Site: brandenburg
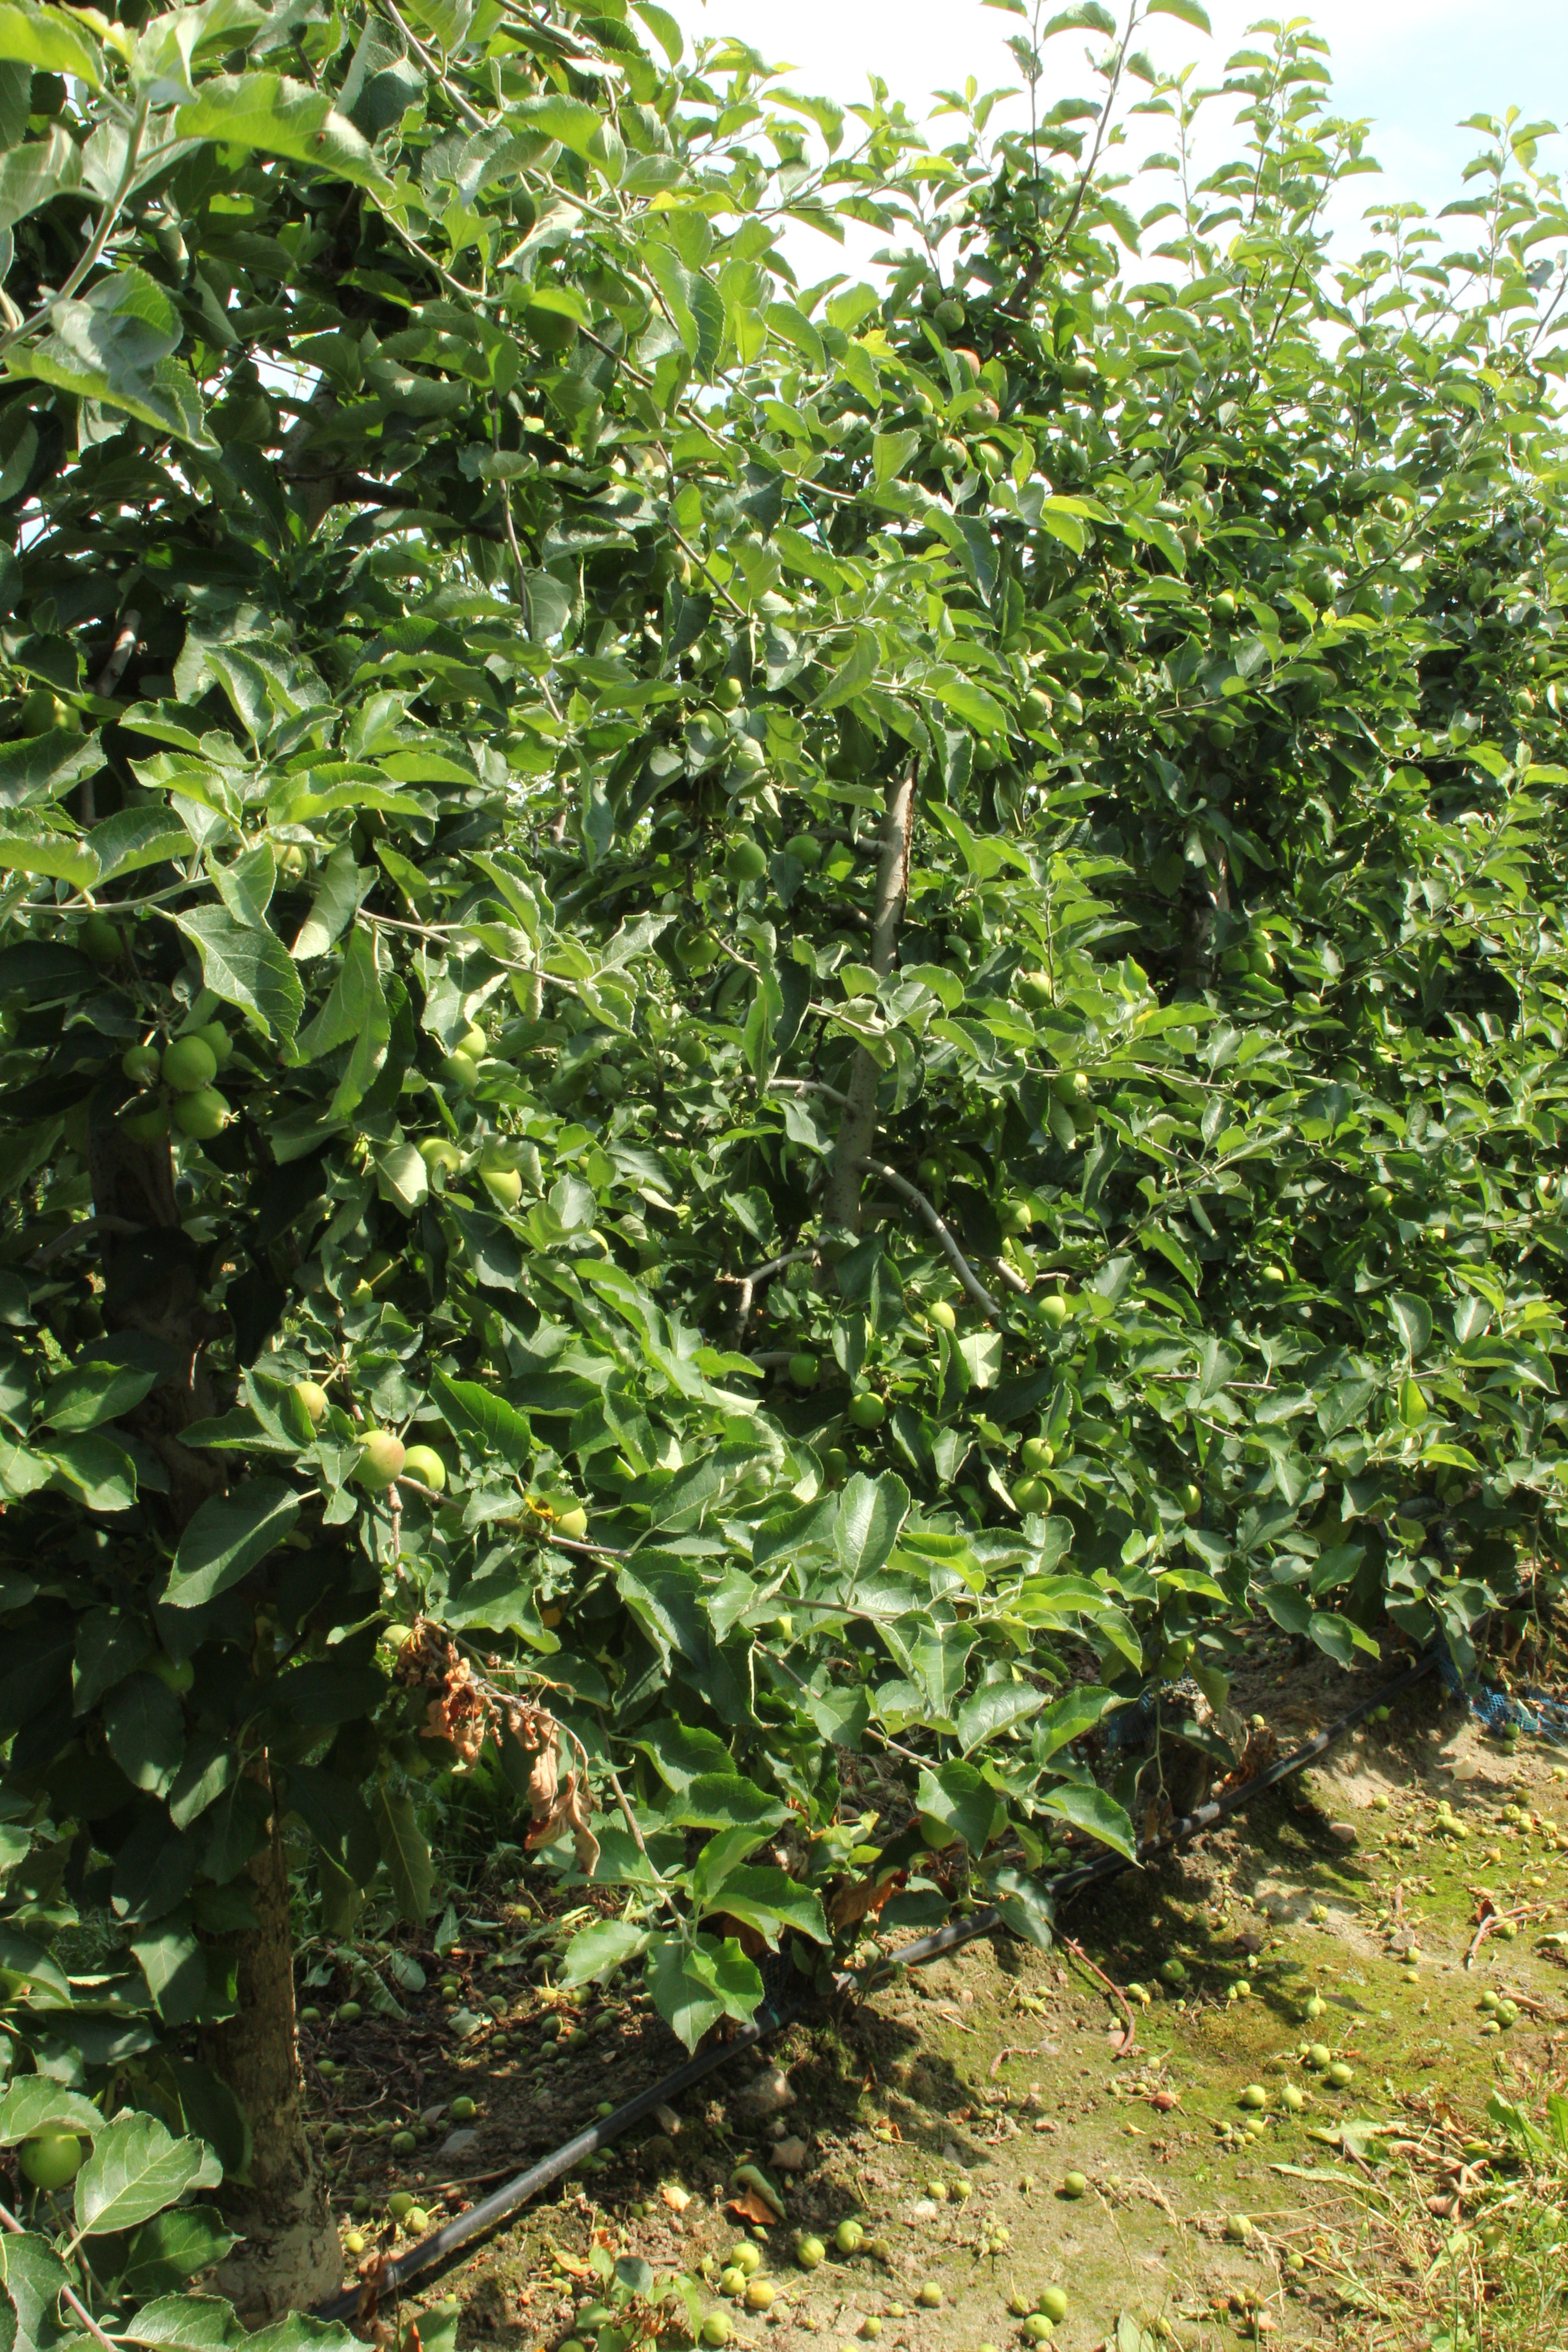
Growth stage (BBCH 74): Development of fruit